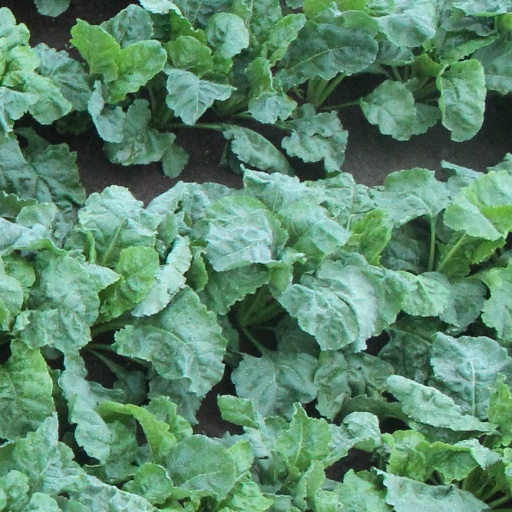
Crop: sugar beet